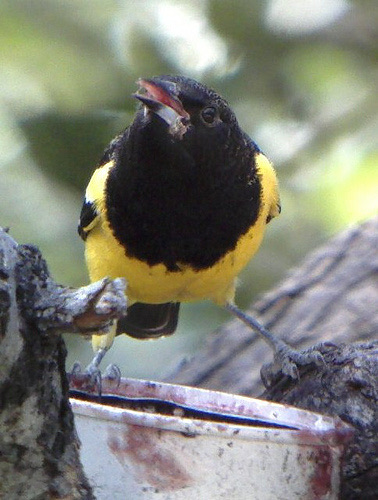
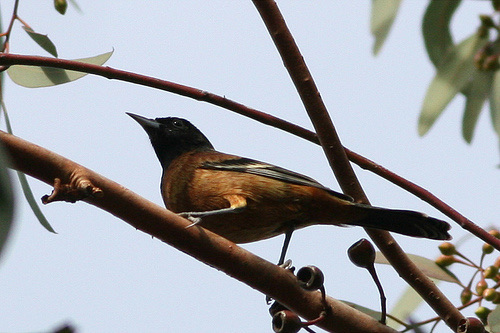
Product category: misc
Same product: yes